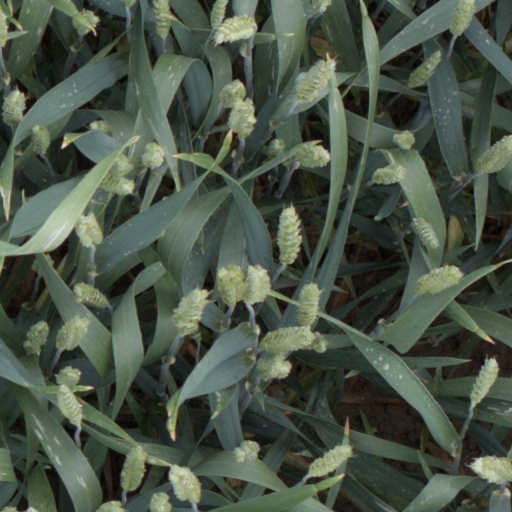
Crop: wheat